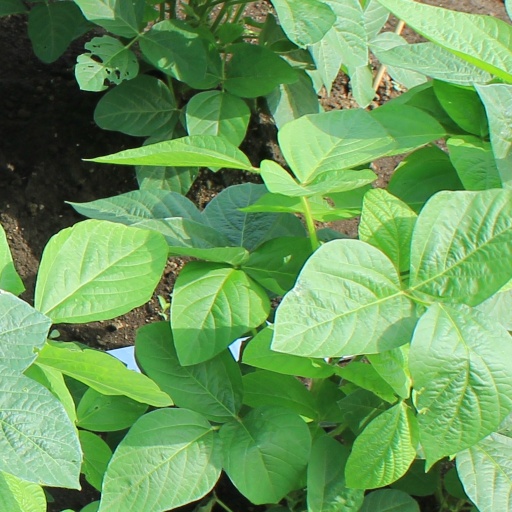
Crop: soybean